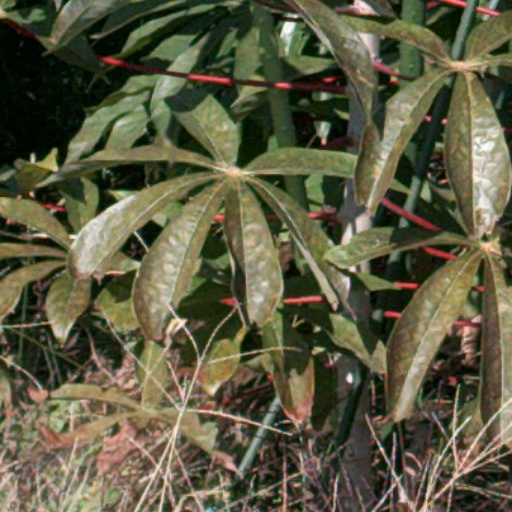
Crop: cassava